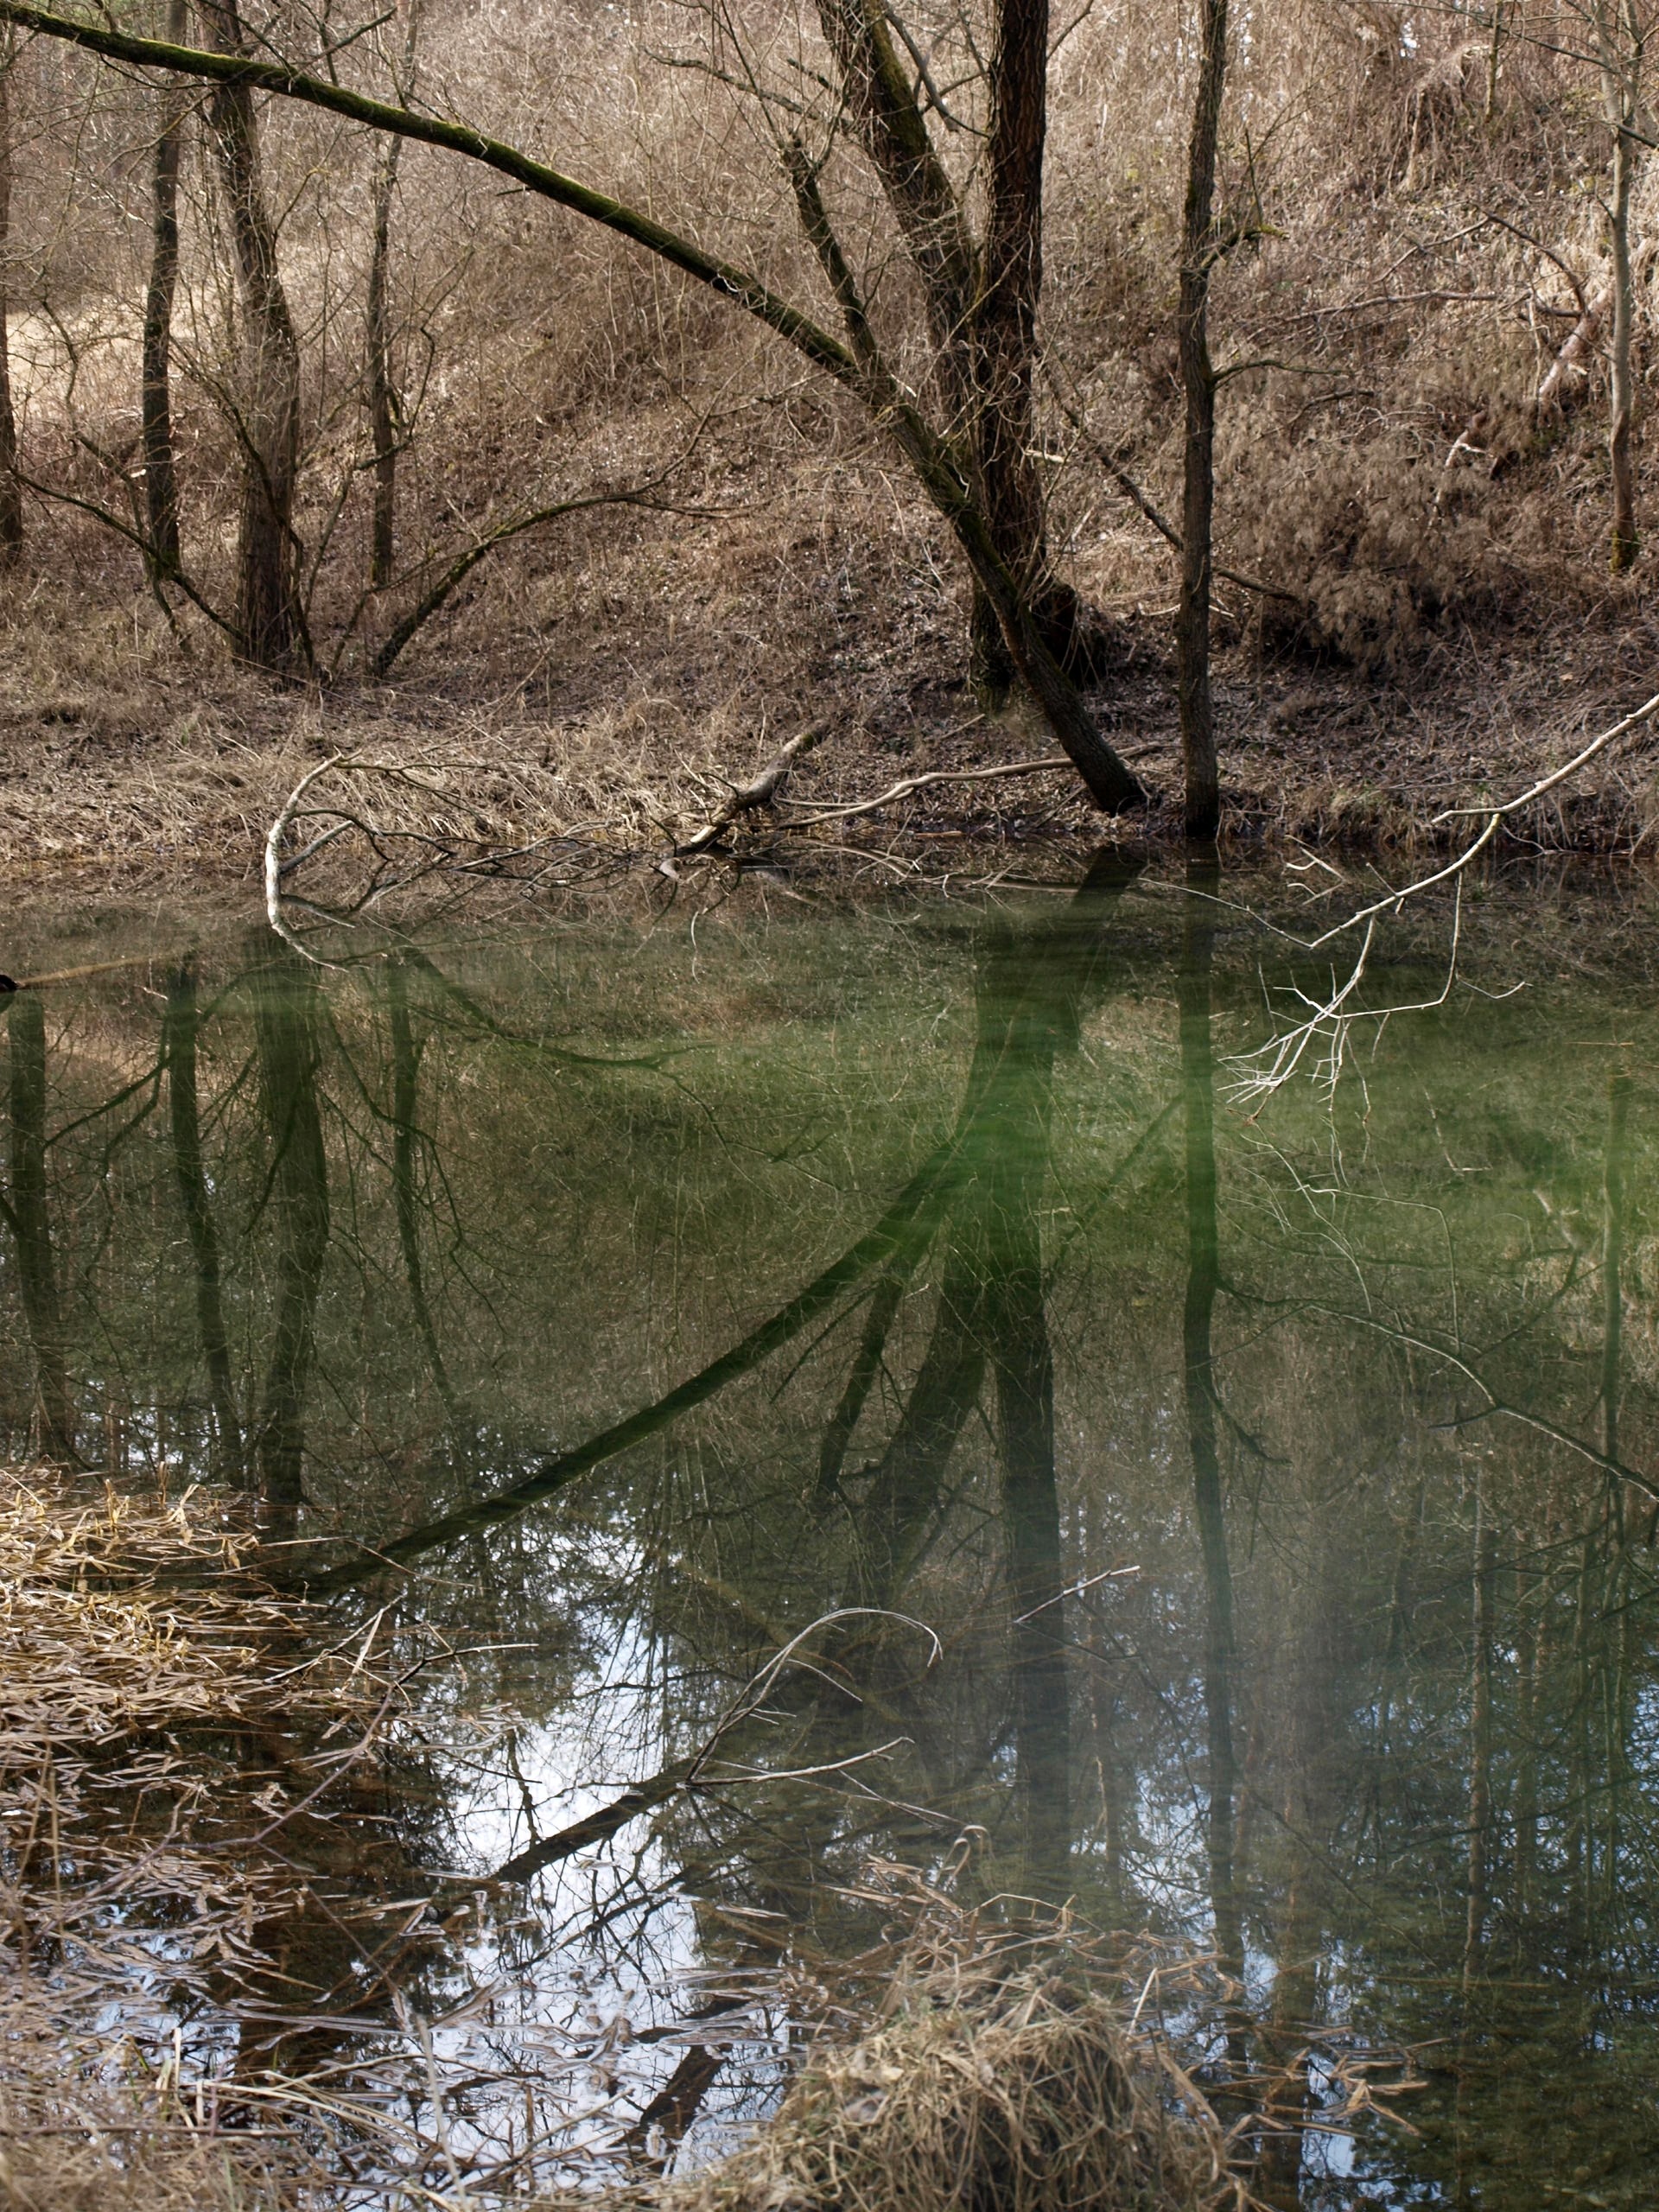
tree, water, nature, forest, swamp, wilderness, branch, winter, plant, sunlight, morning, leaf, flower, river, pond, wildlife, stream, reflection, scenic, autumn, season, trees, wetland, woodland, habitat, mirroring, natural environment, atmospheric phenomenon, woody plant, bayou